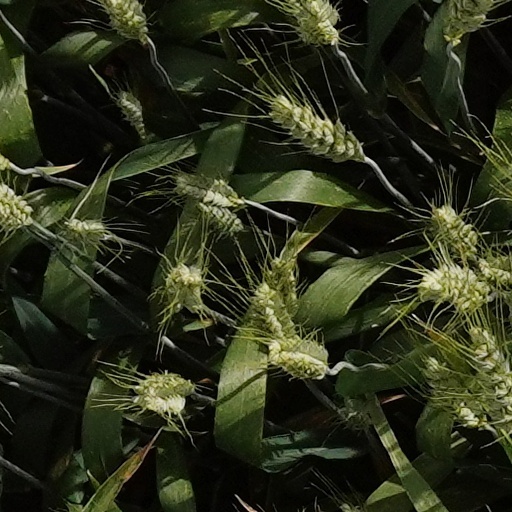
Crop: wheat